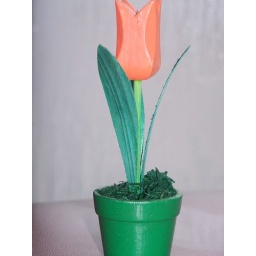
Just a flower in a flower pot